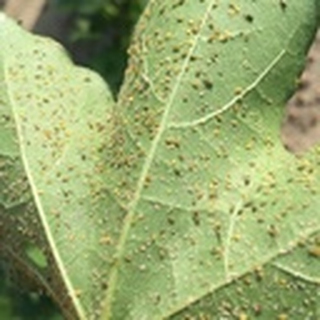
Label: cotton_aphids